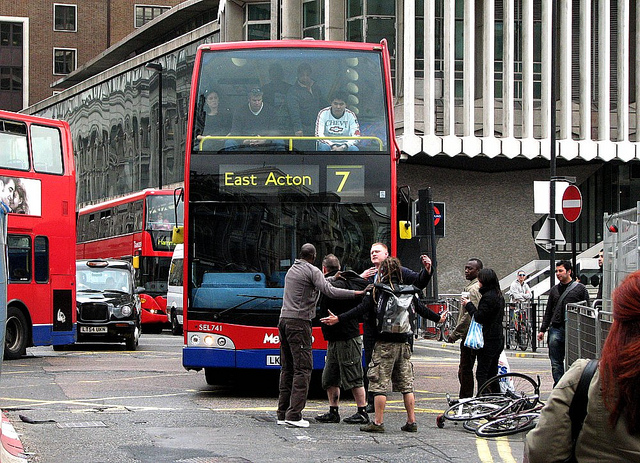
A red double decker bus driving down a street.

A group of people arguing in front of a bus.

A group of men fighting in the street block bus traffic.

A double bus in an European city has pedestrians blocking the way

People standing in the middle of the road while a bus drives down the road